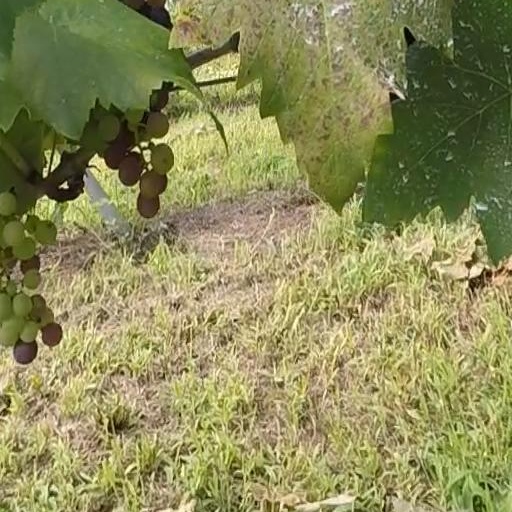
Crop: grape